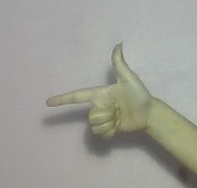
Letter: yaa